Saskatoon

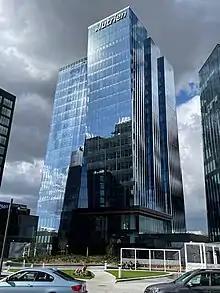
World's largest potash producer Nutrien's corporate head office tower in downtown Saskatoon

The Saskatoon Farmers' Market and some commercial sites have also been developed. Future plans separate from Lake Placid include the development of a new art gallery to replace the Mendel Art Gallery by 2014. Other landmarks in the city include the iconic Traffic Bridge (which was demolished in 2016 and is currently being replaced by a new structure evoking the appearance of the original), the University of Saskatchewan campus, and the large Viterra grain terminal which has dominated the western skyline of the city for decades and is large enough to be visible from Pike Lake Provincial Park 32 km away.